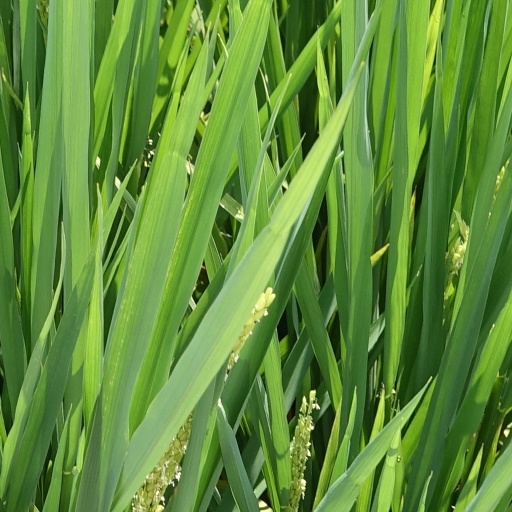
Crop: rice